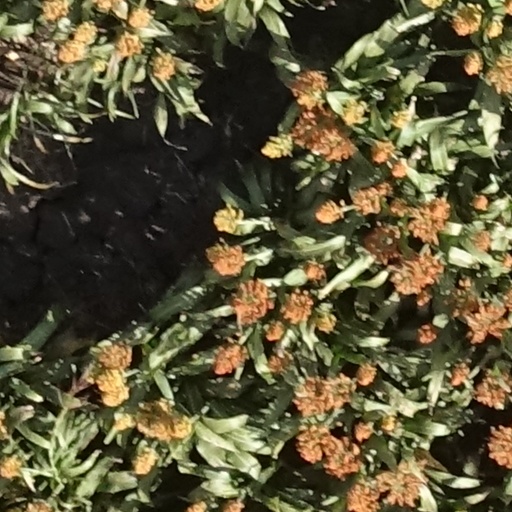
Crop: sorghum